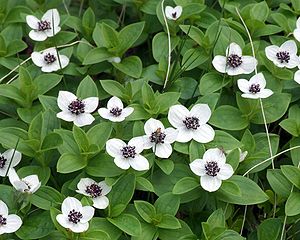
Svensk hønsebær
Svensk hønsebær (Cornus suecica)